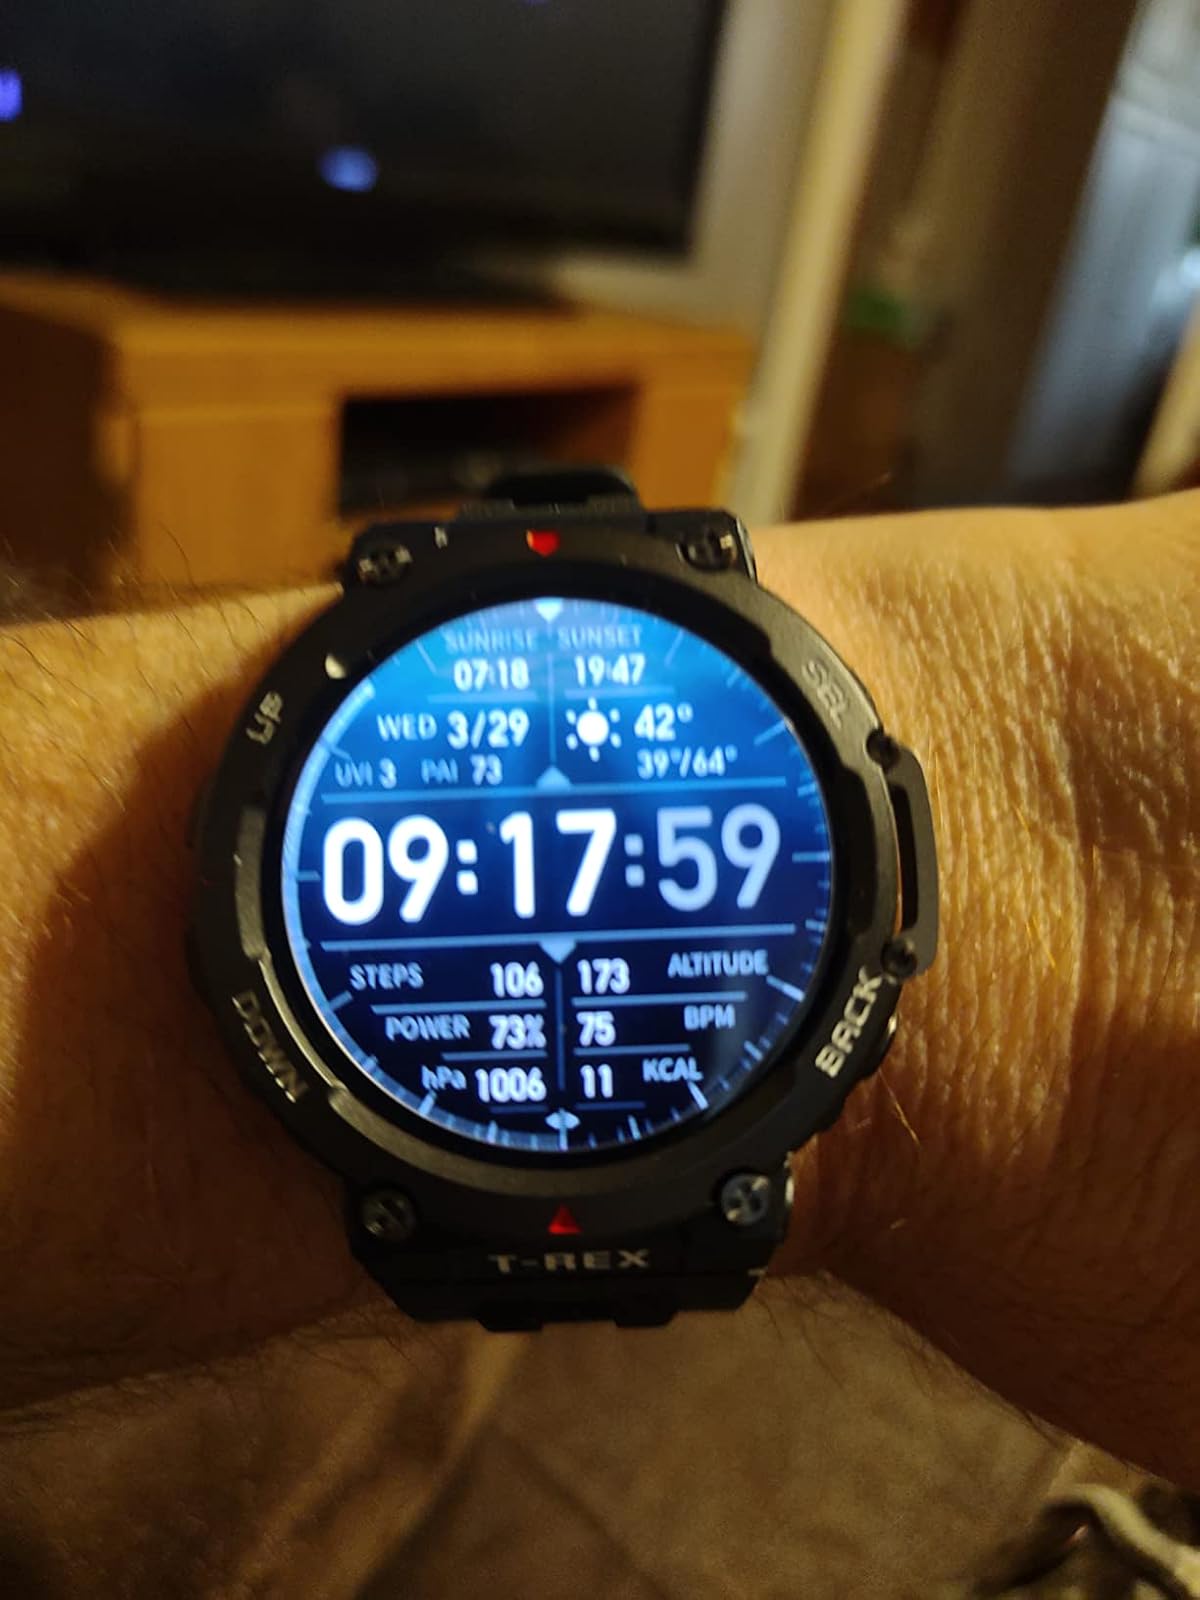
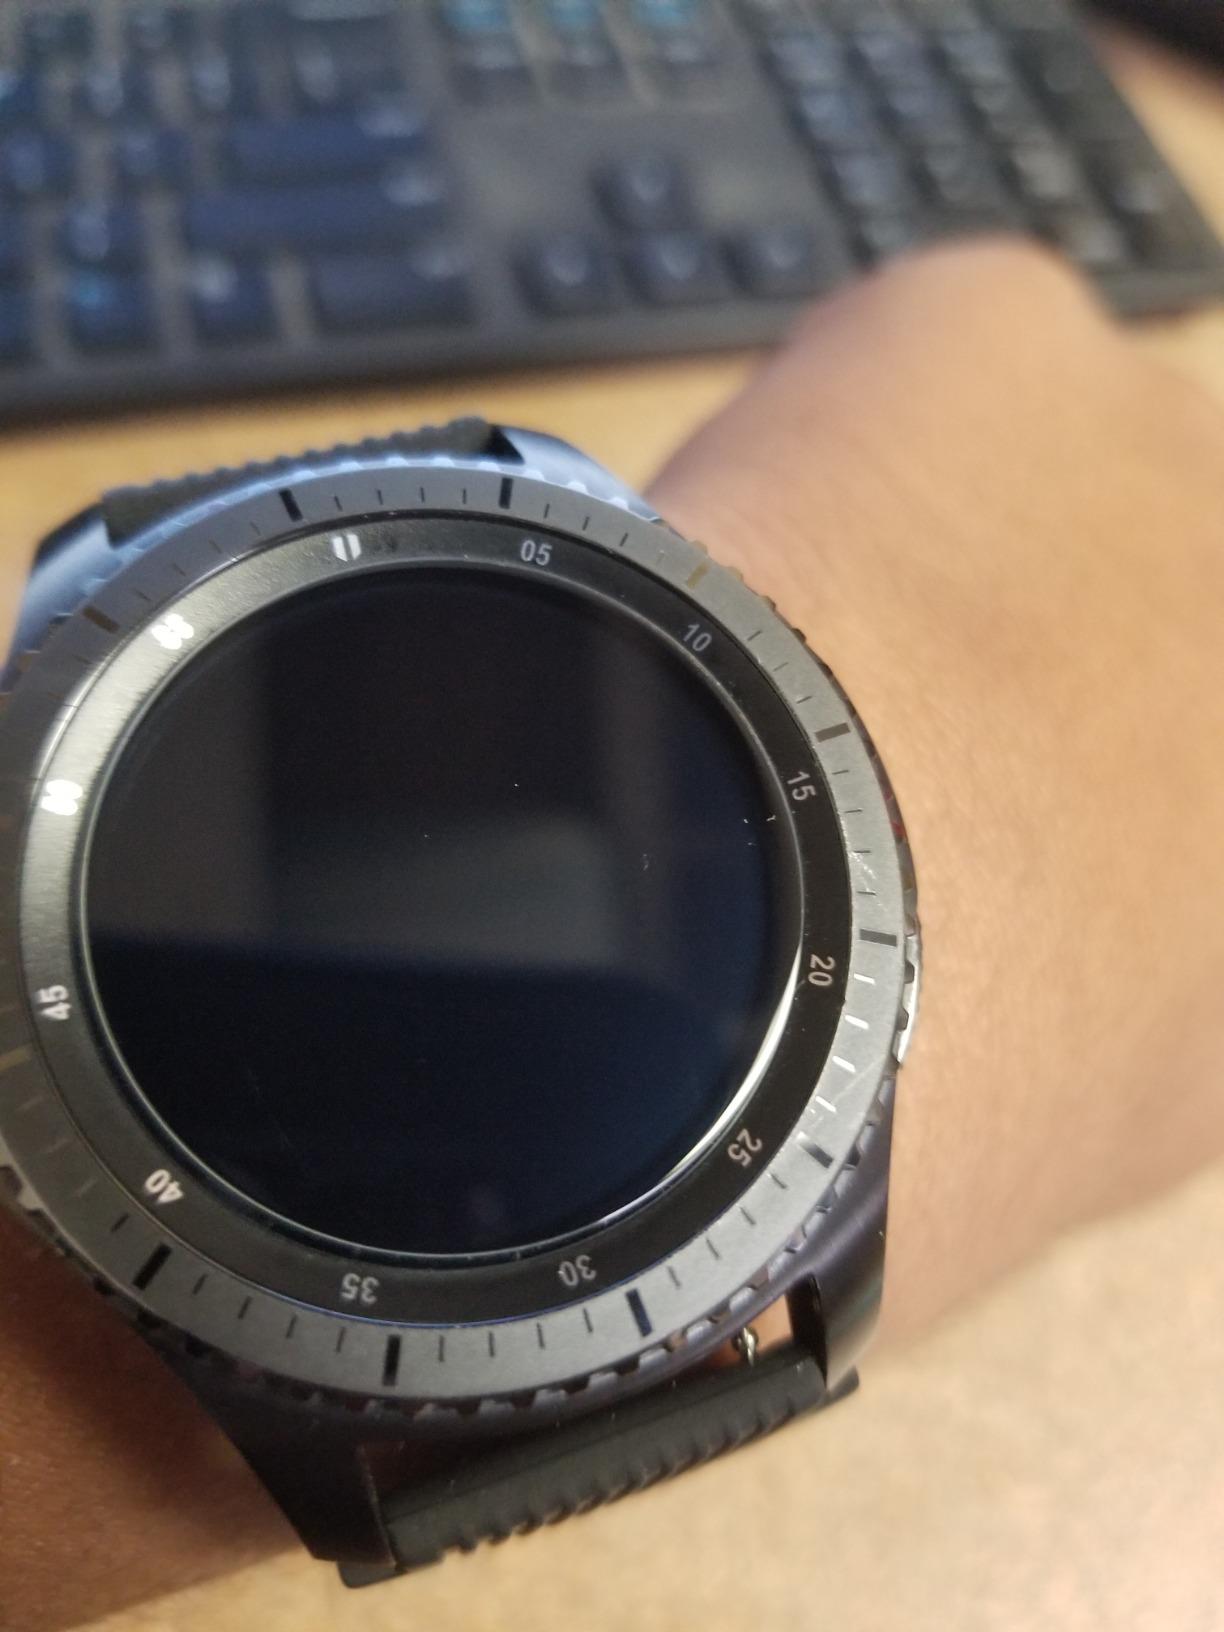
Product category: smartwatch
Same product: no